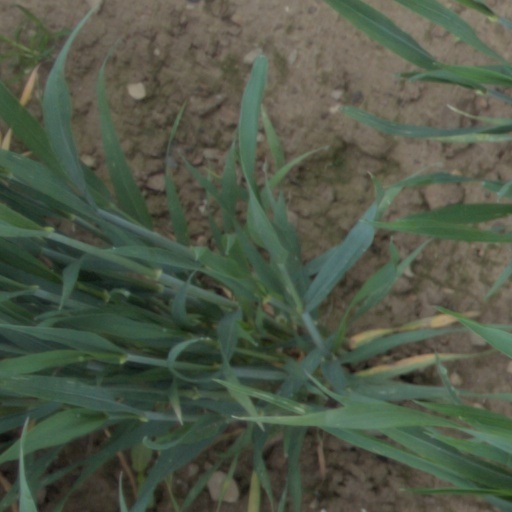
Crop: wheat